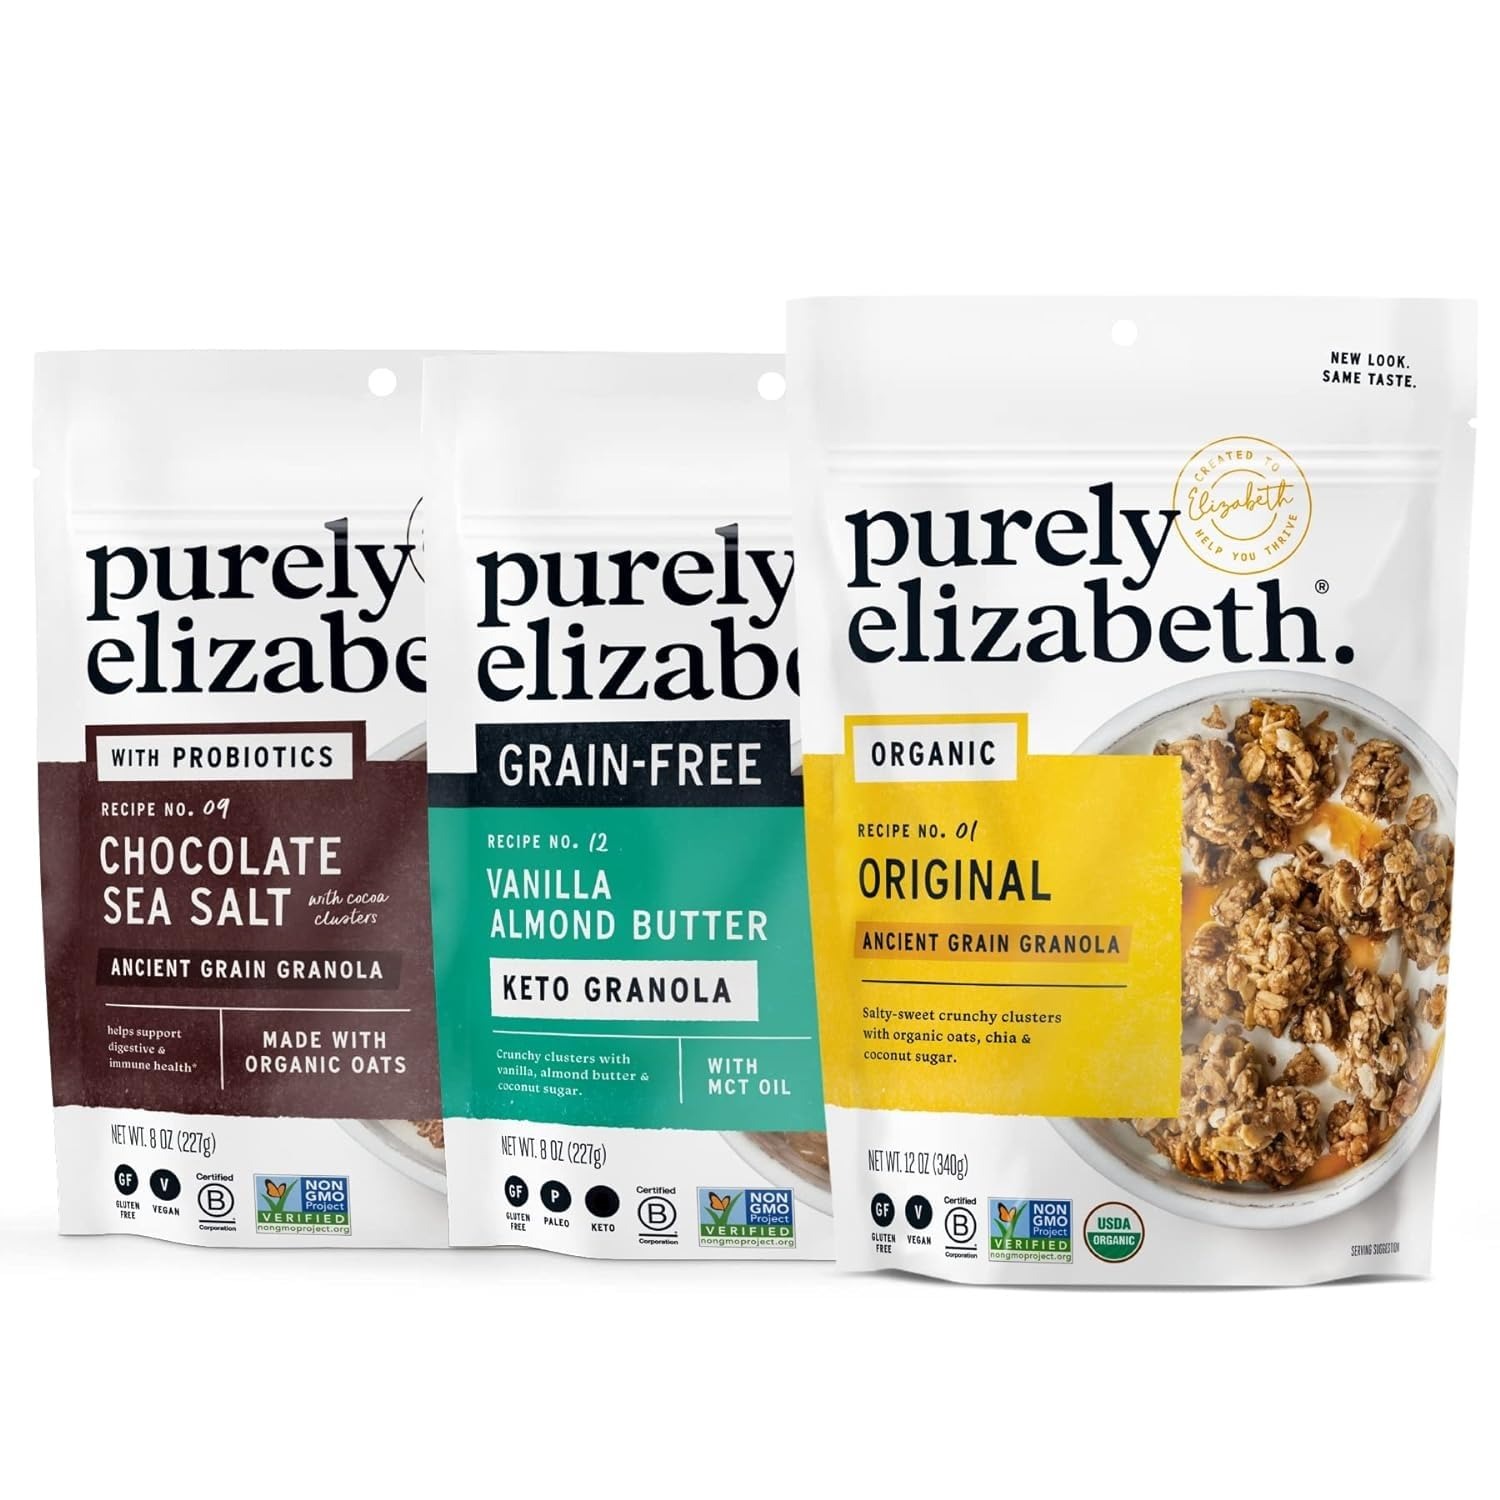
Item Name: Purely Elizabeth Ancient Grain Granola, Variety Pack, (3 ct.)
Bullet Point 1: INCLUDES: 1 Bag Chocolate Sea Salt Ancient Grain Granola (8 oz), 1 Bag Original Granola (12 oz), 1 Bag Grain-Free Vanilla Almond Butter MCT Granola (8 oz).
Bullet Point 2: GLUTEN-FREE AND NON-GMO: Enjoy healthy, guilt-free snacking as you sample our gluten-free, non-GMO granola.
Bullet Point 3: SWEETENED WITH COCONUT SUGAR: Ancient Grain Granola is prepared with unrefined coconut sugar, a low-glycemic sweetener that won’t make you sluggish as the day goes on.
Bullet Point 4: QUICK AND HEALTHY SNACK: When you eat better, you feel better. It’s that simple. That's why Purely Elizabeth uses superfoods with vibrant flavors and creates delicious foods to help you thrive on your wellness journey. Made with amaranth, quinoa flakes and chia seeds.
Bullet Point 5: SWEET AND SALTY: Pair with milk, sprinkle over a smoothie, top off your yogurt, or enjoy our ancient grain granola straight out of the bag.
Value: 36.0
Unit: Ounce

Price: 29.76